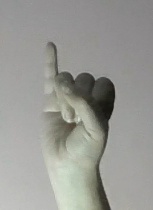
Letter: meem